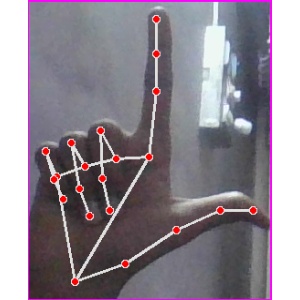
अक्षर: ल